D. B. Sweeney

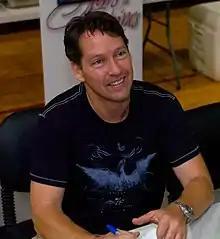
Sweeney in 2008

Daniel Bernard Sweeney (born November 14, 1961) is an American actor. He is known for his roles as Jackie Willow in Francis Ford Coppola's "Gardens of Stone" (1987), Lt. Phil Lowenthal in "Memphis Belle" (1990), and Travis Walton in "Fire in the Sky" (1993). He also starred in films such as "The Cutting Edge" (1992), Shoeless Joe Jackson in "Eight Men Out" (1988), "Dinosaur" (2000), and "Brother Bear" (2003).